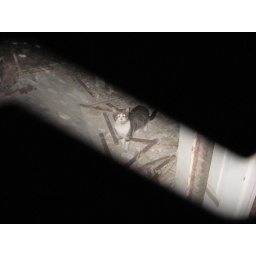
stray kitty that was hanging around the house